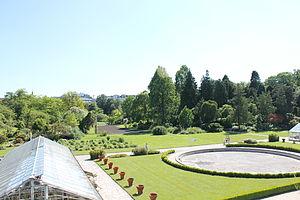
Johannes Eugen Bülow Warming est un botaniste danois, né le 3 novembre 1841 à Mandø et mort le 2 avril 1924.